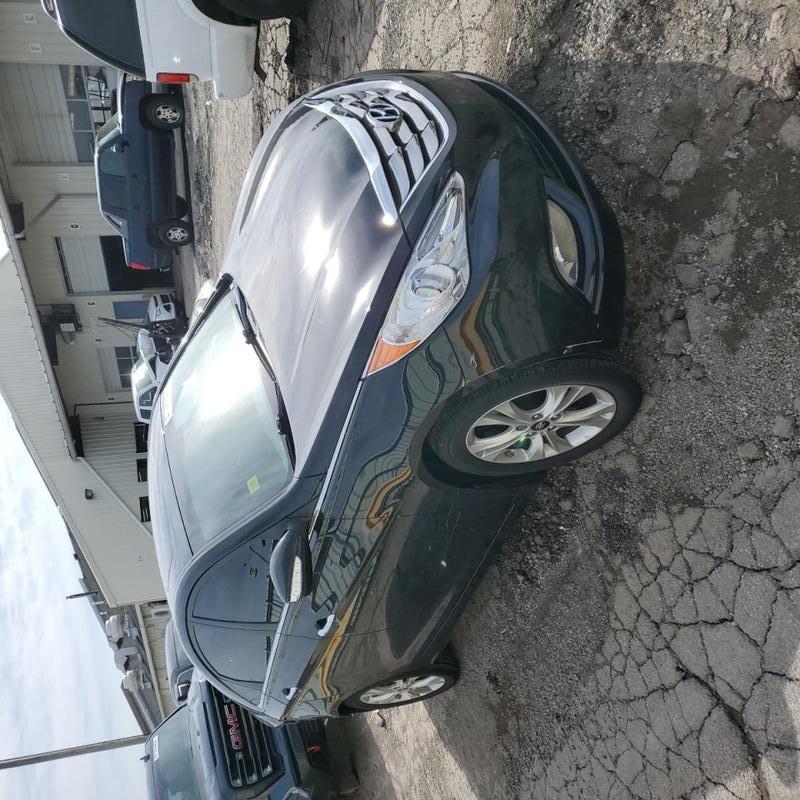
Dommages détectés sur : pare-choc avant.
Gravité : mineur